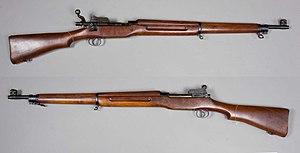
Le M1917 Enfield ou United States Rifle, Caliber .30, Model of 1917, appellation officielle dans l'United States Army, ou US 1917 dans l'armée française est la version américaine du Enfield P14 des Forces armées britanniques.